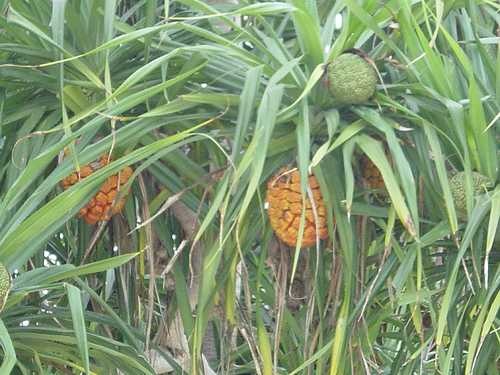
Label: Pineapple